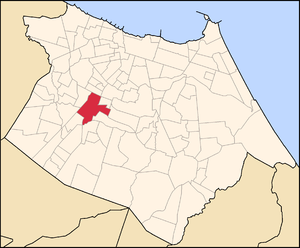
Parangaba est un quartier de la ville de Fortaleza, au Brésil. Il est situé dans le secrétariat exécutif régional IV.